René Imbot

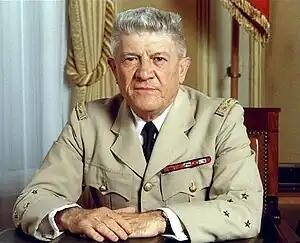
Imbot in 1983

René Imbot (17 March 1925 – 19 February 2007) was a French general. In 1983, he was appointed as . Two years later he reached the normal French army retirement age, but after the sinking of the "Rainbow Warrior" caused Admiral Pierre Lacoste to lose the position, Imbot took over as head of Overseas Intelligence (""Direction générale de la sécurité extérieure"" / DGSE).